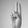
ASL letter: U